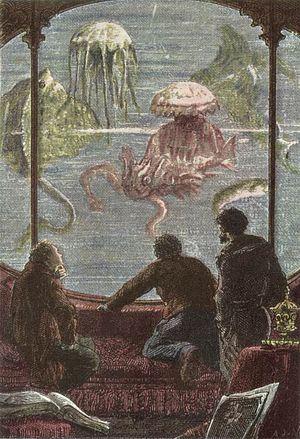
Jules Verne ""Vingt mille lieues sous les mers"" (1866-69), dessins par Alphonse de Neuville ou Édouard Riou. This file was uploaded with Commonist. Orginal description taken from the book: Français